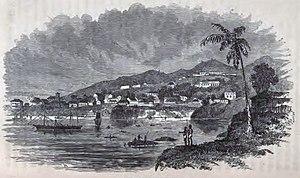
Freetown est la capitale et la plus grande ville de Sierra Leone. La ville portuaire est située au nord du pays dans la Western Area Urban District. En 2004 sa population était d'environ 1 070 200 habitants. La ville est le centre économique, financier et culturel de la Sierra Leone.